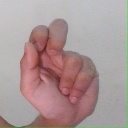
अक्षर: ढ